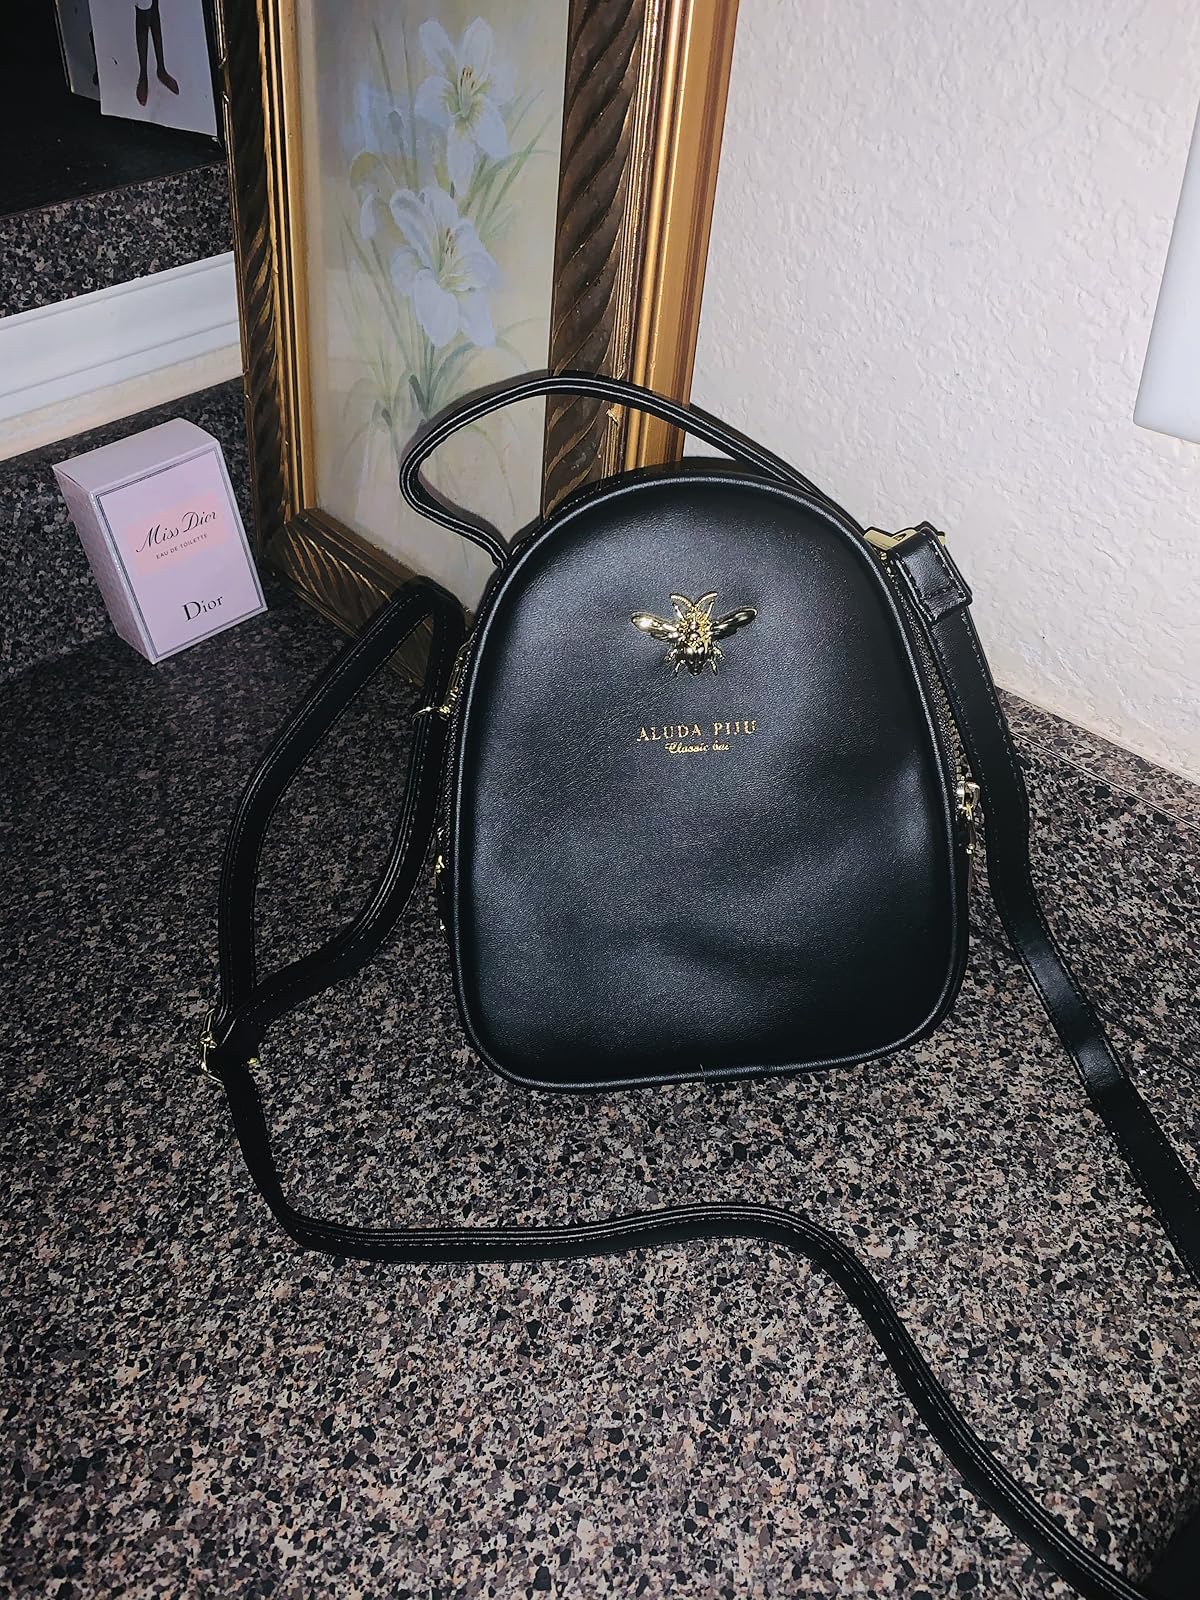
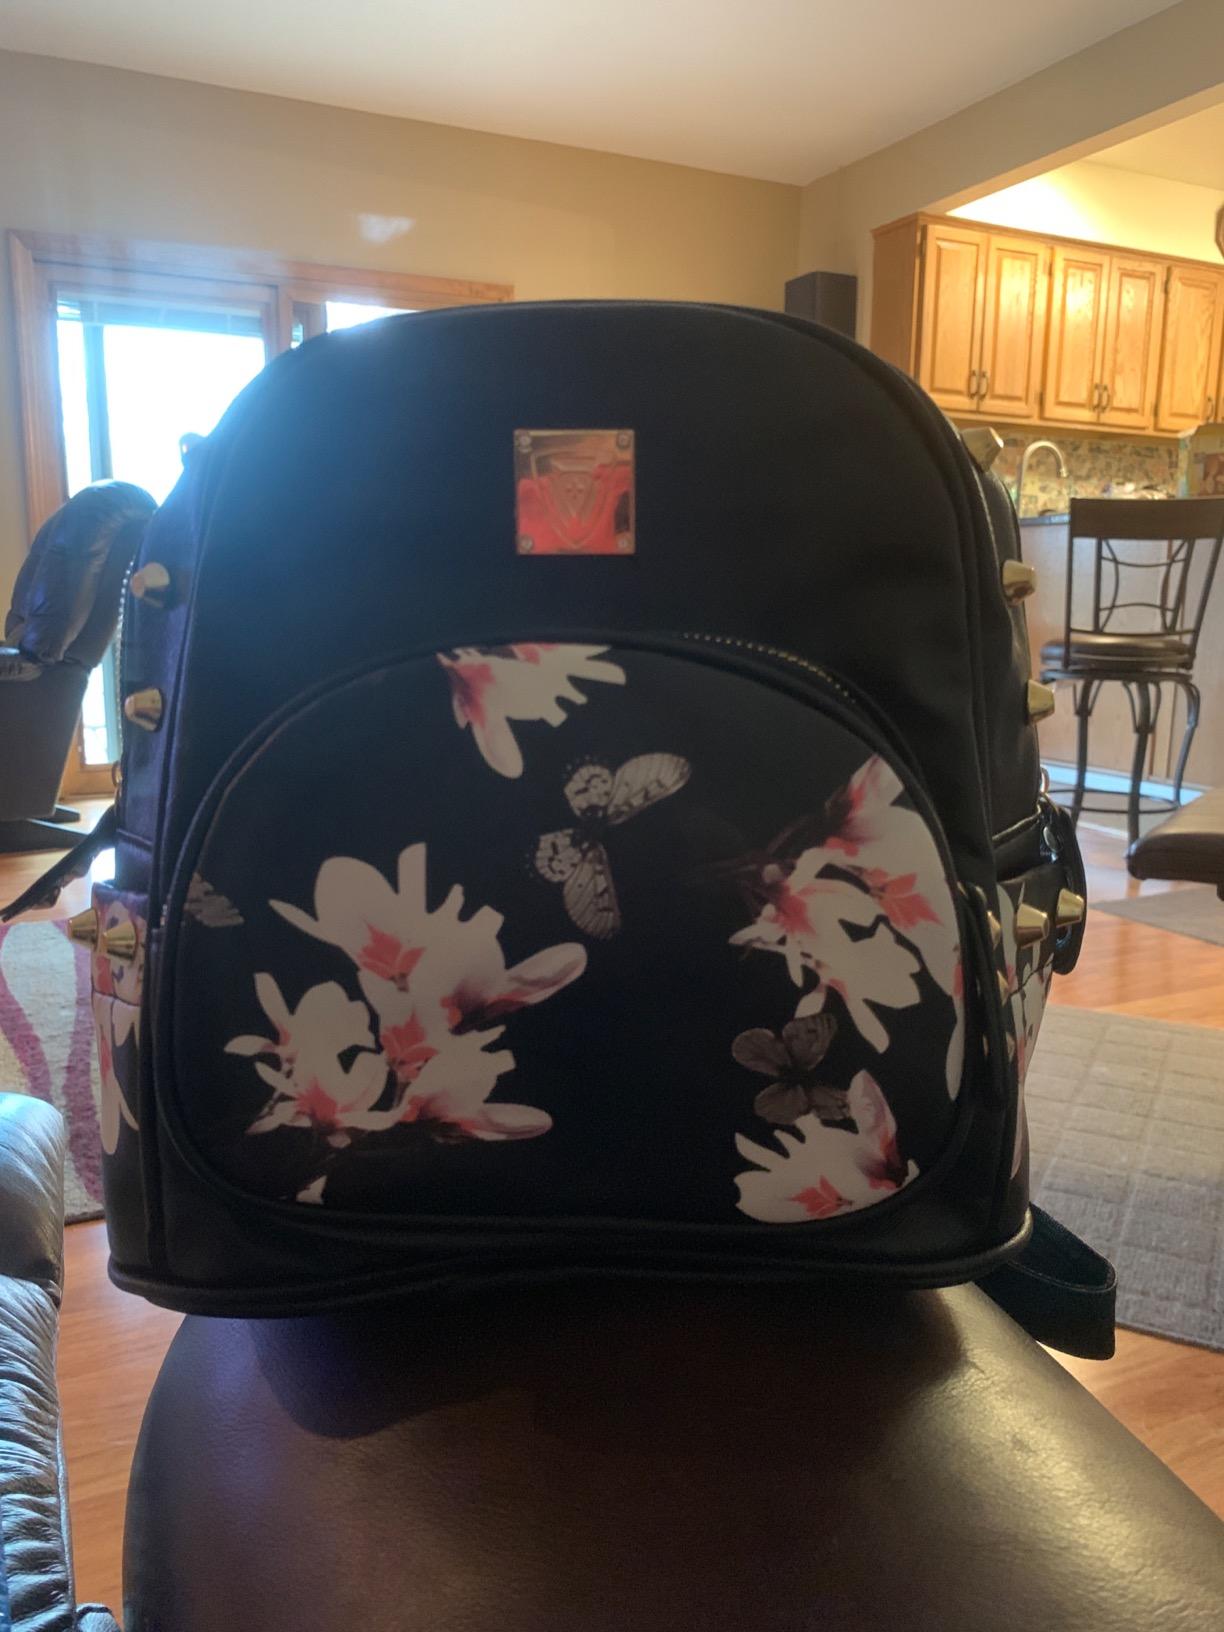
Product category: accessories_handbag
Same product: no